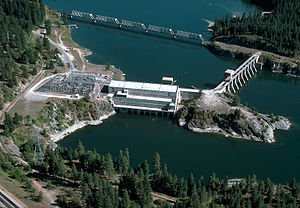
Pend Oreille River
Albeni Falls Dam over Pend Oreille River
Pend Oreille er en 209 km lang biflod til Columbia River, som løber gennem delstaterne Idaho og Washington i USA, og i British Columbia i Canada, og munder ud i Columbia River lige nord for grænsen i Canada. Hele flodsystemet er 855 km langt, og er opdæmmet med Albeni Falls Dam som danner søen Pend Oreille Lake på 383 km². Ovenfor denne, dvs. i delstaterne Idaho og Montana, hedder den dominerende del af flodsystemet Clark Fork, som udspringer ikke langt fra delstatshovedstaden Butte i Montana, nord for Pioneer Mountains. Samlet er floden 855 km lang.